Max Koner

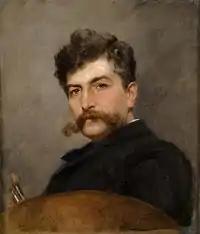
Max Koner; portrait by his wife, Sophie

Max Johann Bernhard Koner (17 July 1854, Berlin – 7 July 1900, Berlin) was a German portraitist.